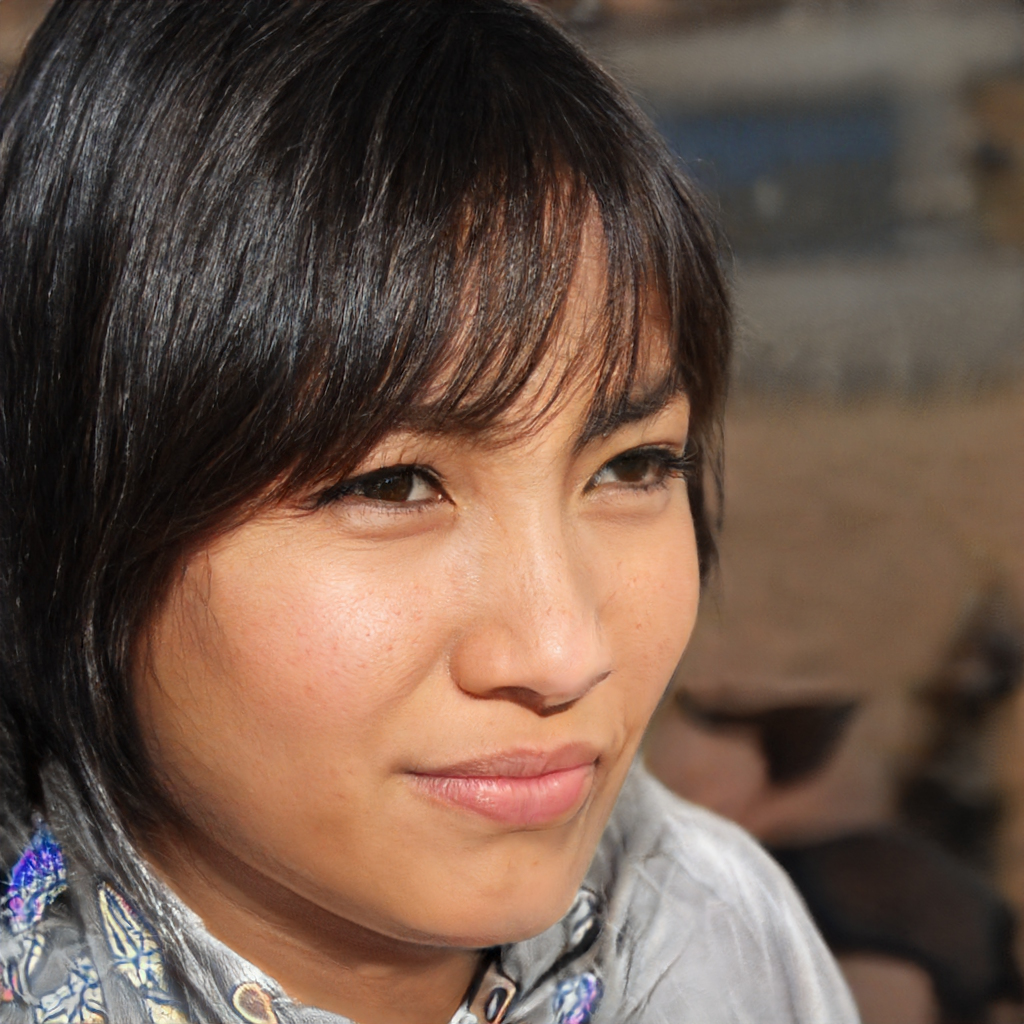
Label: Colored